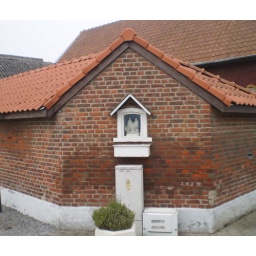
Walking from Halmaal to St Truiden and back againSmall shrine in wall on street corner.